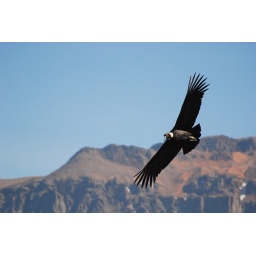
This is a male Andean Condor (as shown by white collar) seen in the Colca Canyon, near Arequipa, Peru.